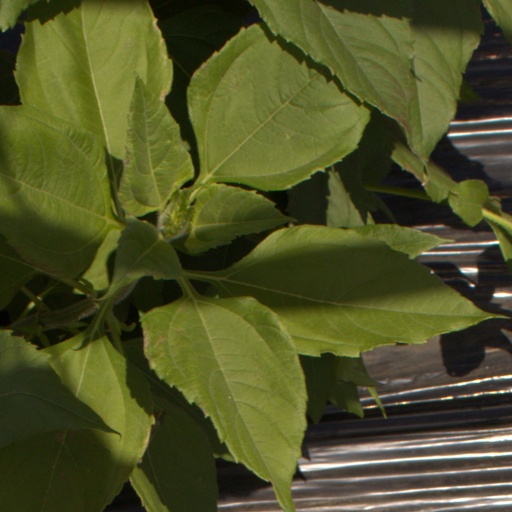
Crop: Jerusalem artichoke